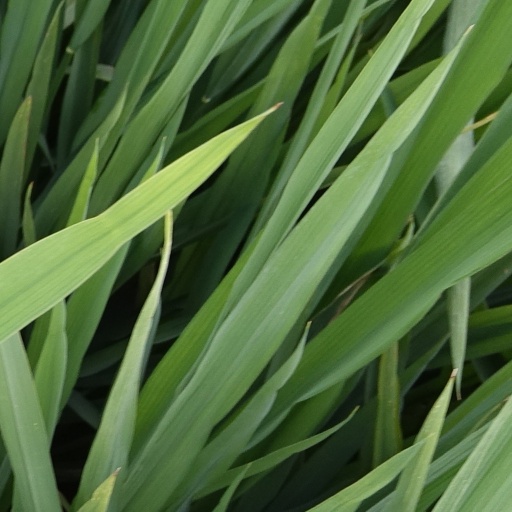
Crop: rice